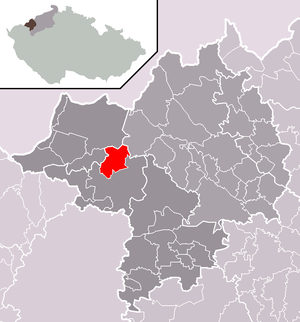
Domašín est une commune rurale du district de Chomutov, dans la région d'Ústí nad Labem, en Tchéquie. Sa population s'élevait à 183 habitants en 2018.